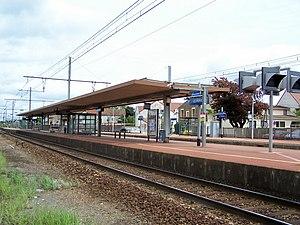
Gare du Perray-en-Yvelines, Yvelines, France